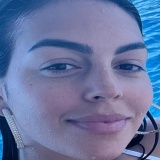
hoa hậu Georgina Rodriguez